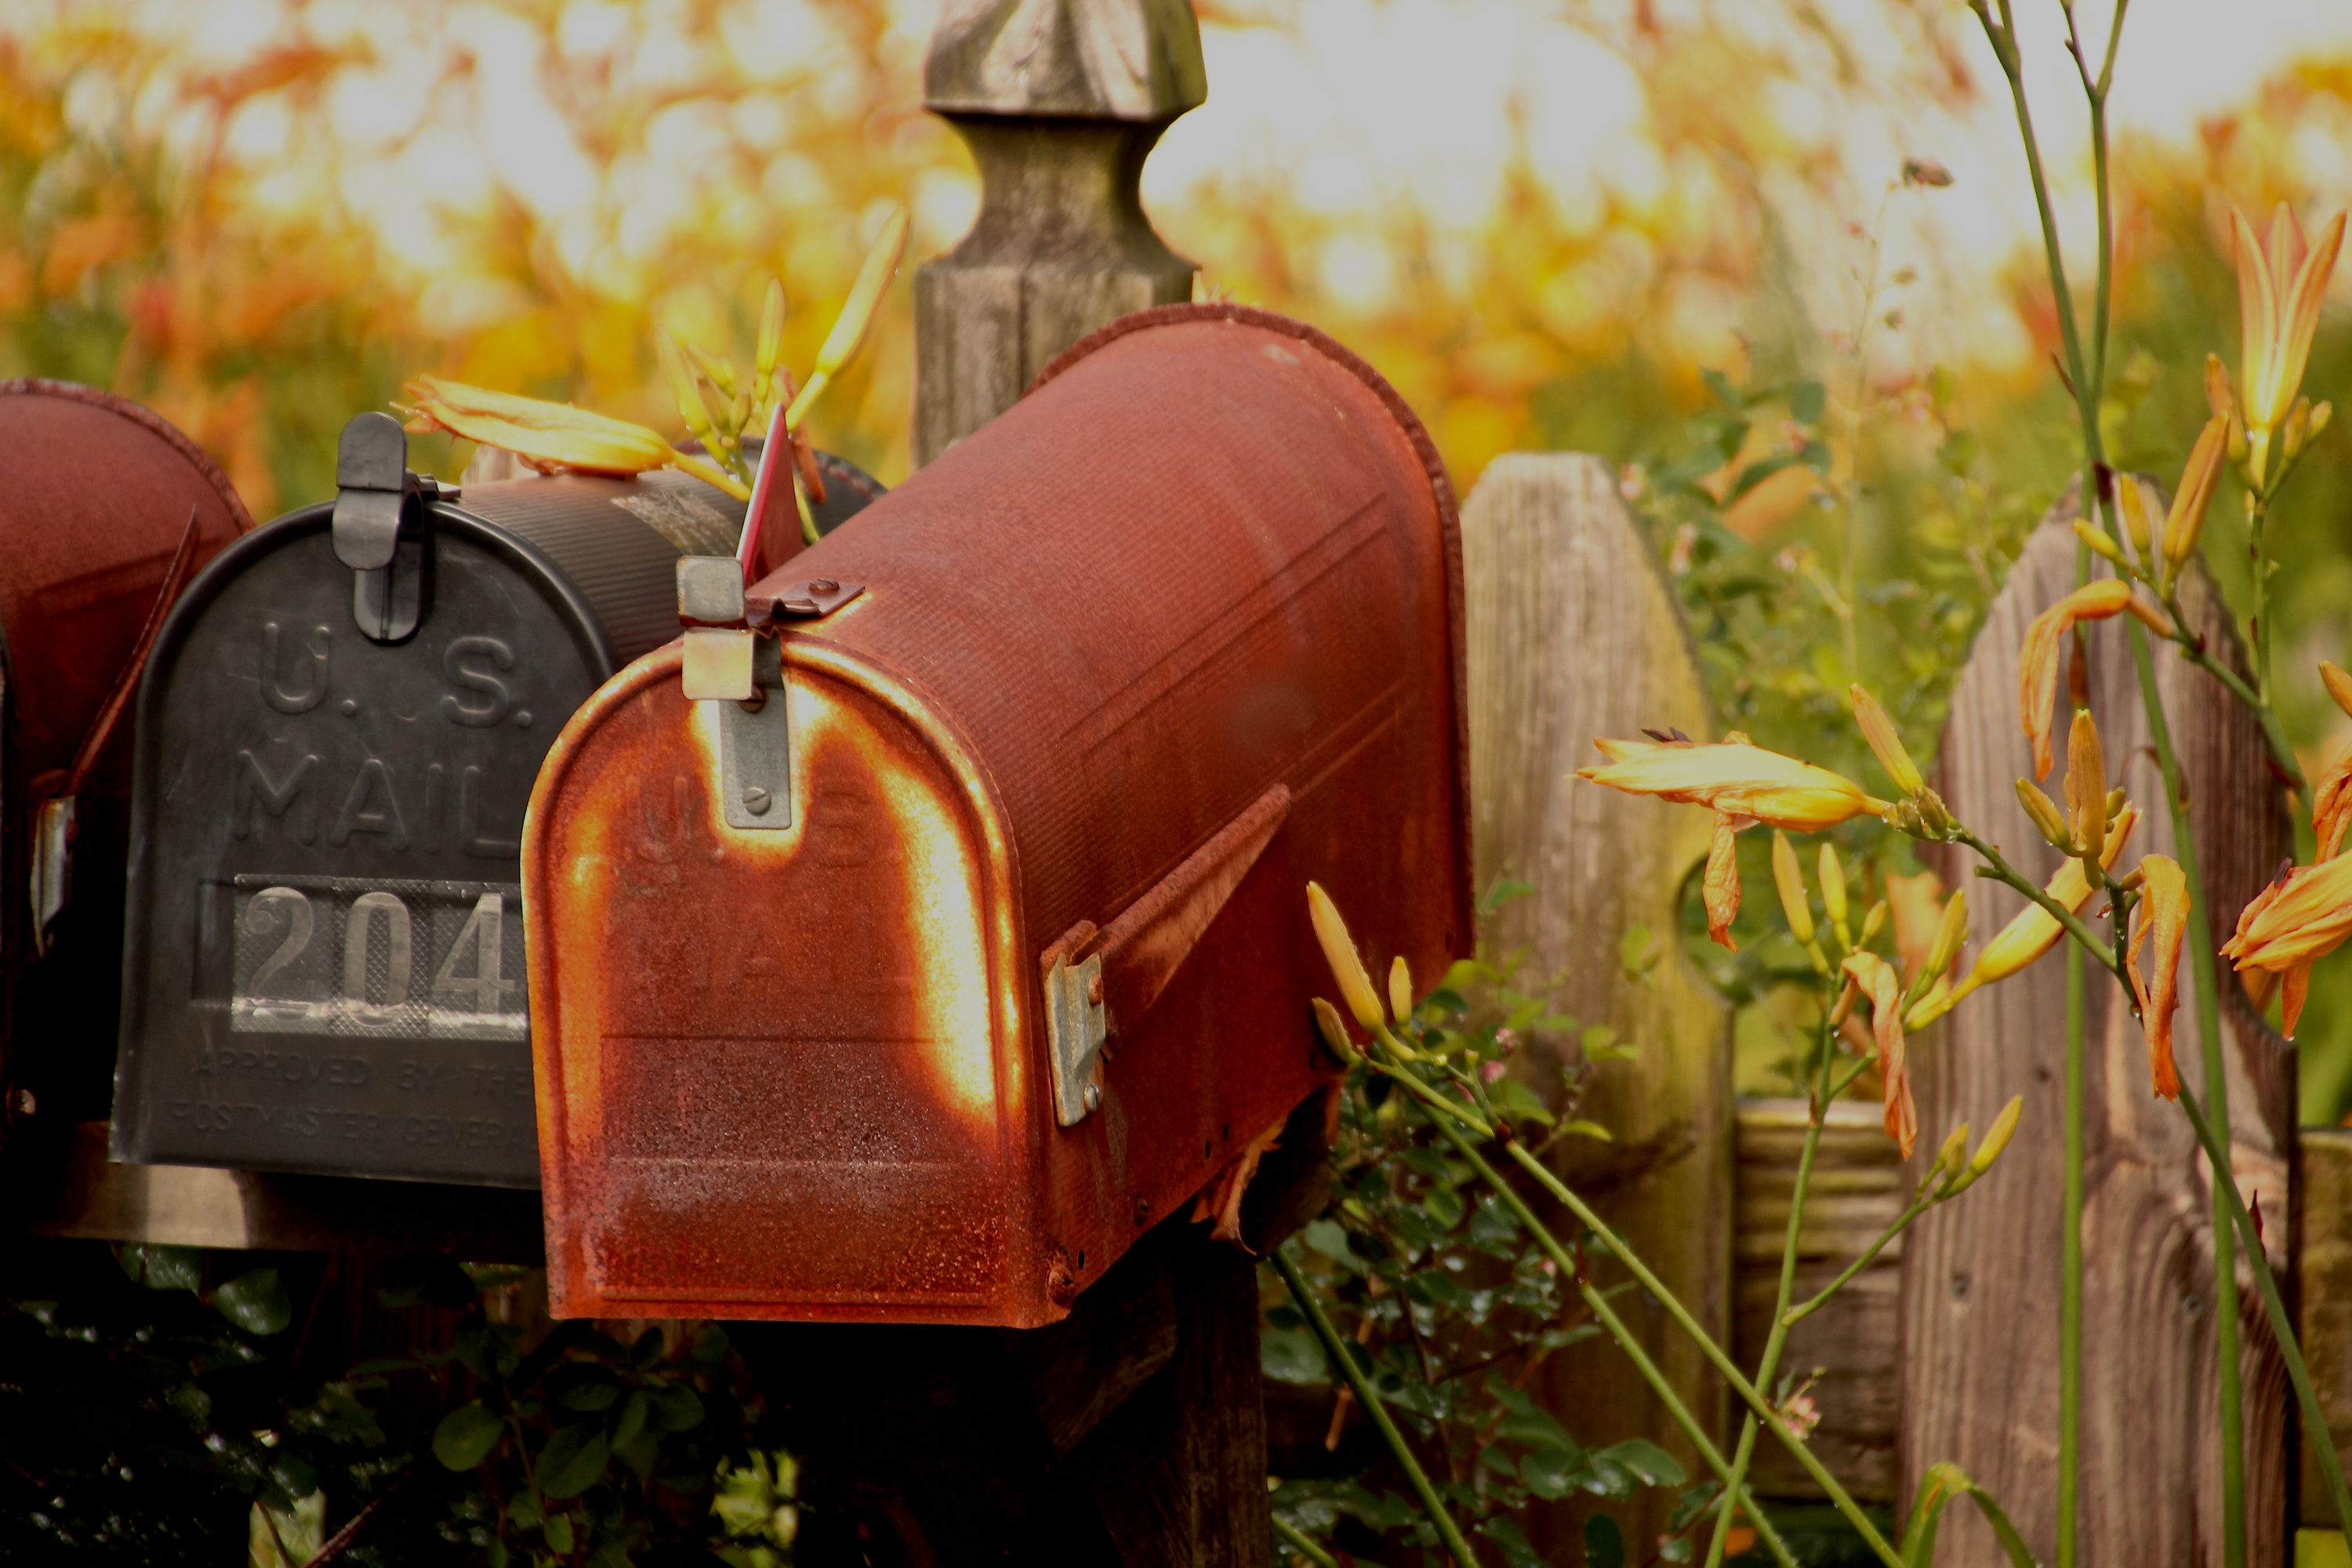
fence, leaf, flower, rural, color, autumn, mailbox, season, daylily, 3652015, odc, 365the2015edition, day179, theletterm, day179365, 28jun15